MC Oran

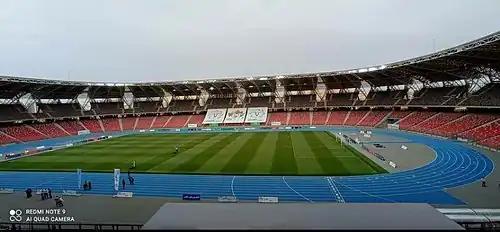
Miloud Hadefi Stadium

A new appeal has been launched by the Wali of Oran Saïd Sayoud to the shareholders of the société sportive par actions (SSPA) of MC Oran in order to withdraw their share in the said company in favor of the club sportif amateur (CSA) to overcome the crisis that smolders. According to the same official, the SSPA/MCO is already in a “bankruptcy situation”, deploring the attitude of the shareholders who have completely abandoned the club, showing no desire to help it get out of the chaotic situation in which it is struggling. for quite some time.